Millette Alexander

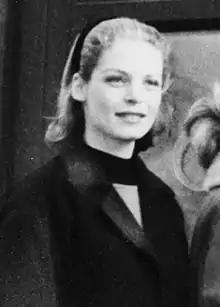
Alexander in 1961

Millette Alexander (born August 11, 1933, in New York City) is an American actress and concert pianist, best known for having played Dr. Sara McIntyre Gantry Werner Blackford Thorpe on "The Guiding Light" from January 1969 to January 1983. She also is known for her three roles on television's "The Edge of Night" and for having played Sylvia Hill Suker, R. N. on "As the World Turns".